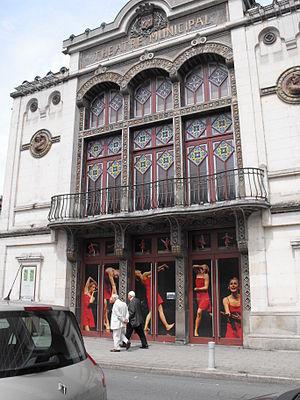
Le théâtre municipal
Tulle est une commune du Sud-Ouest de la France, préfecture du département de la Corrèze dans la région Nouvelle-Aquitaine. Les habitants de la ville sont appelés les Tullistes.